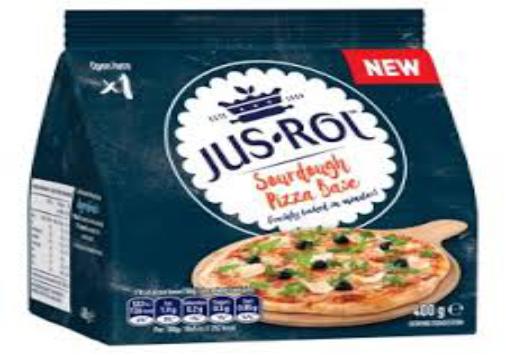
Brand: Jus-Rol
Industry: Food